Duncan L. Hunter 2008 presidential campaign

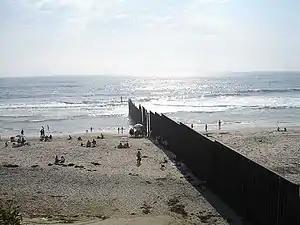
Border fence along the border near San Diego.

Hunter participated in all televised Republican Party (GOP) debates until January 5, 2008; noted for his role in the May 15 South Carolina debate where he discussed his experience with border security. "I built the border fence in San Diego", he claimed, arguing it contributed to reductions in the smuggling of narcotics by 90% and a 50% drop in crime. Speaking of the bill Congress passed to build of border fence across the Southwest, he noted that as of that moment (May 15, 2007), only two miles of the fence had been built. He quipped "this [Bush] administration has a case of the slows on border enforcement."